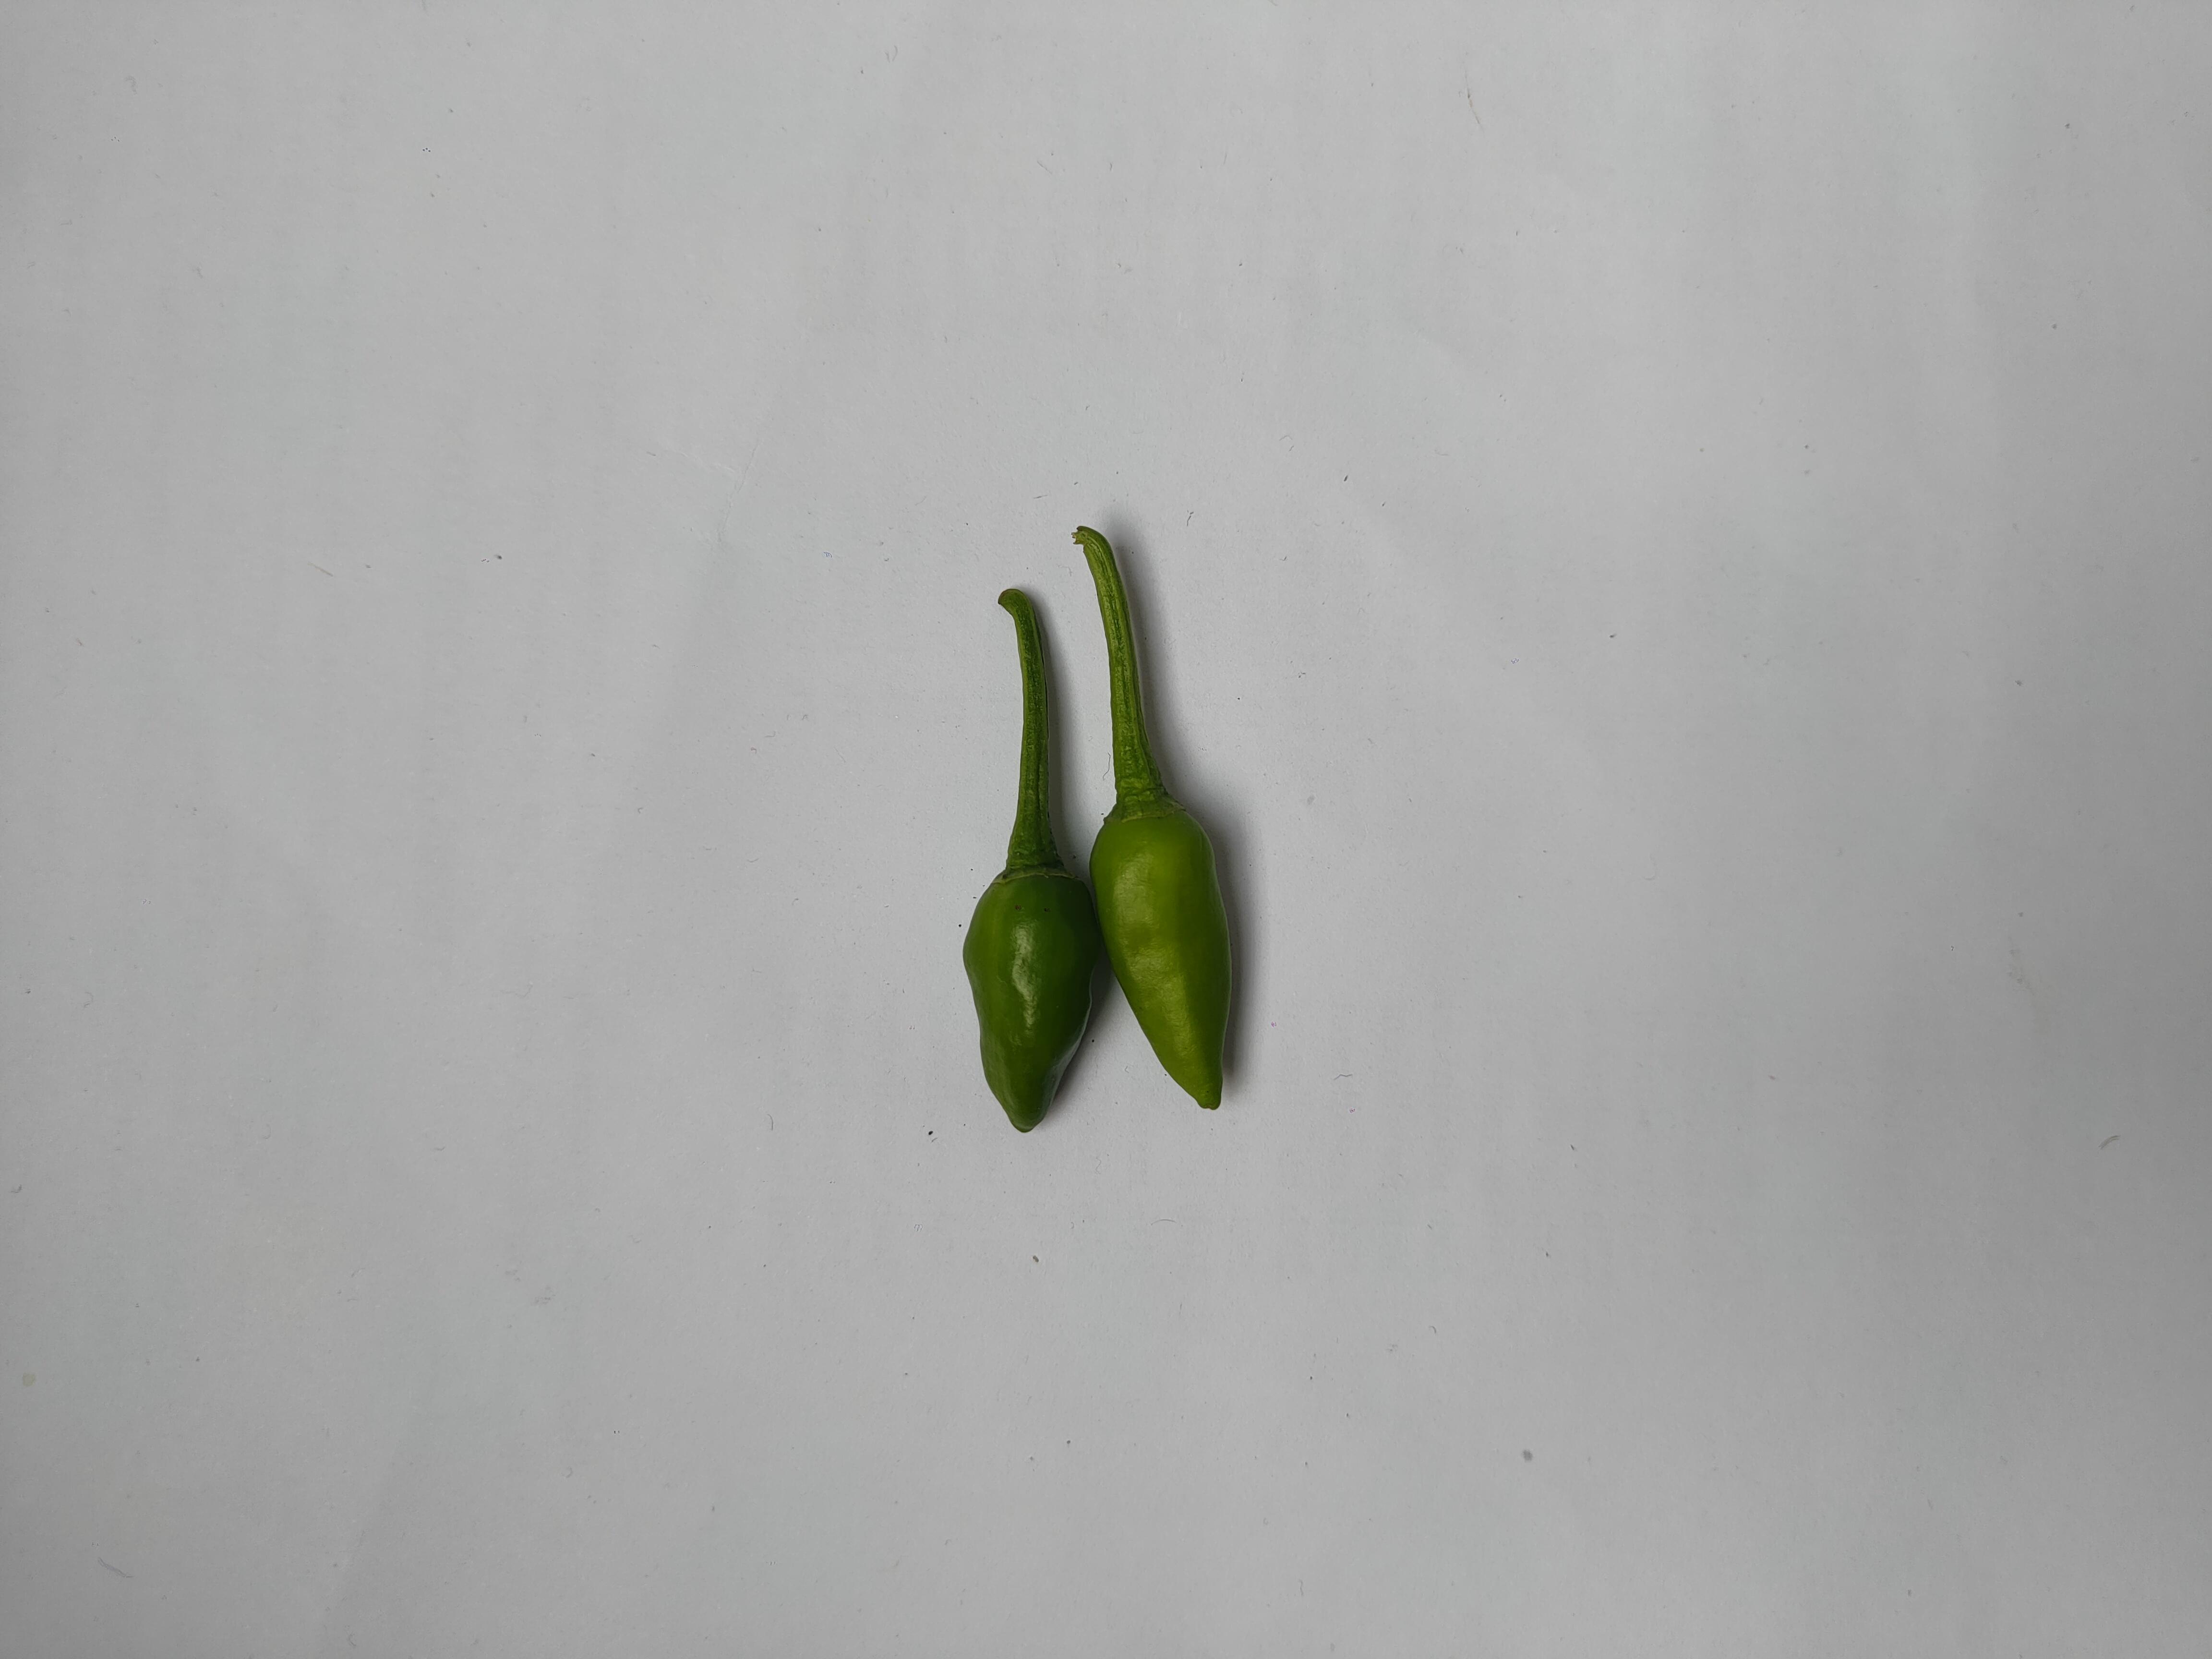
Label: Green Chili